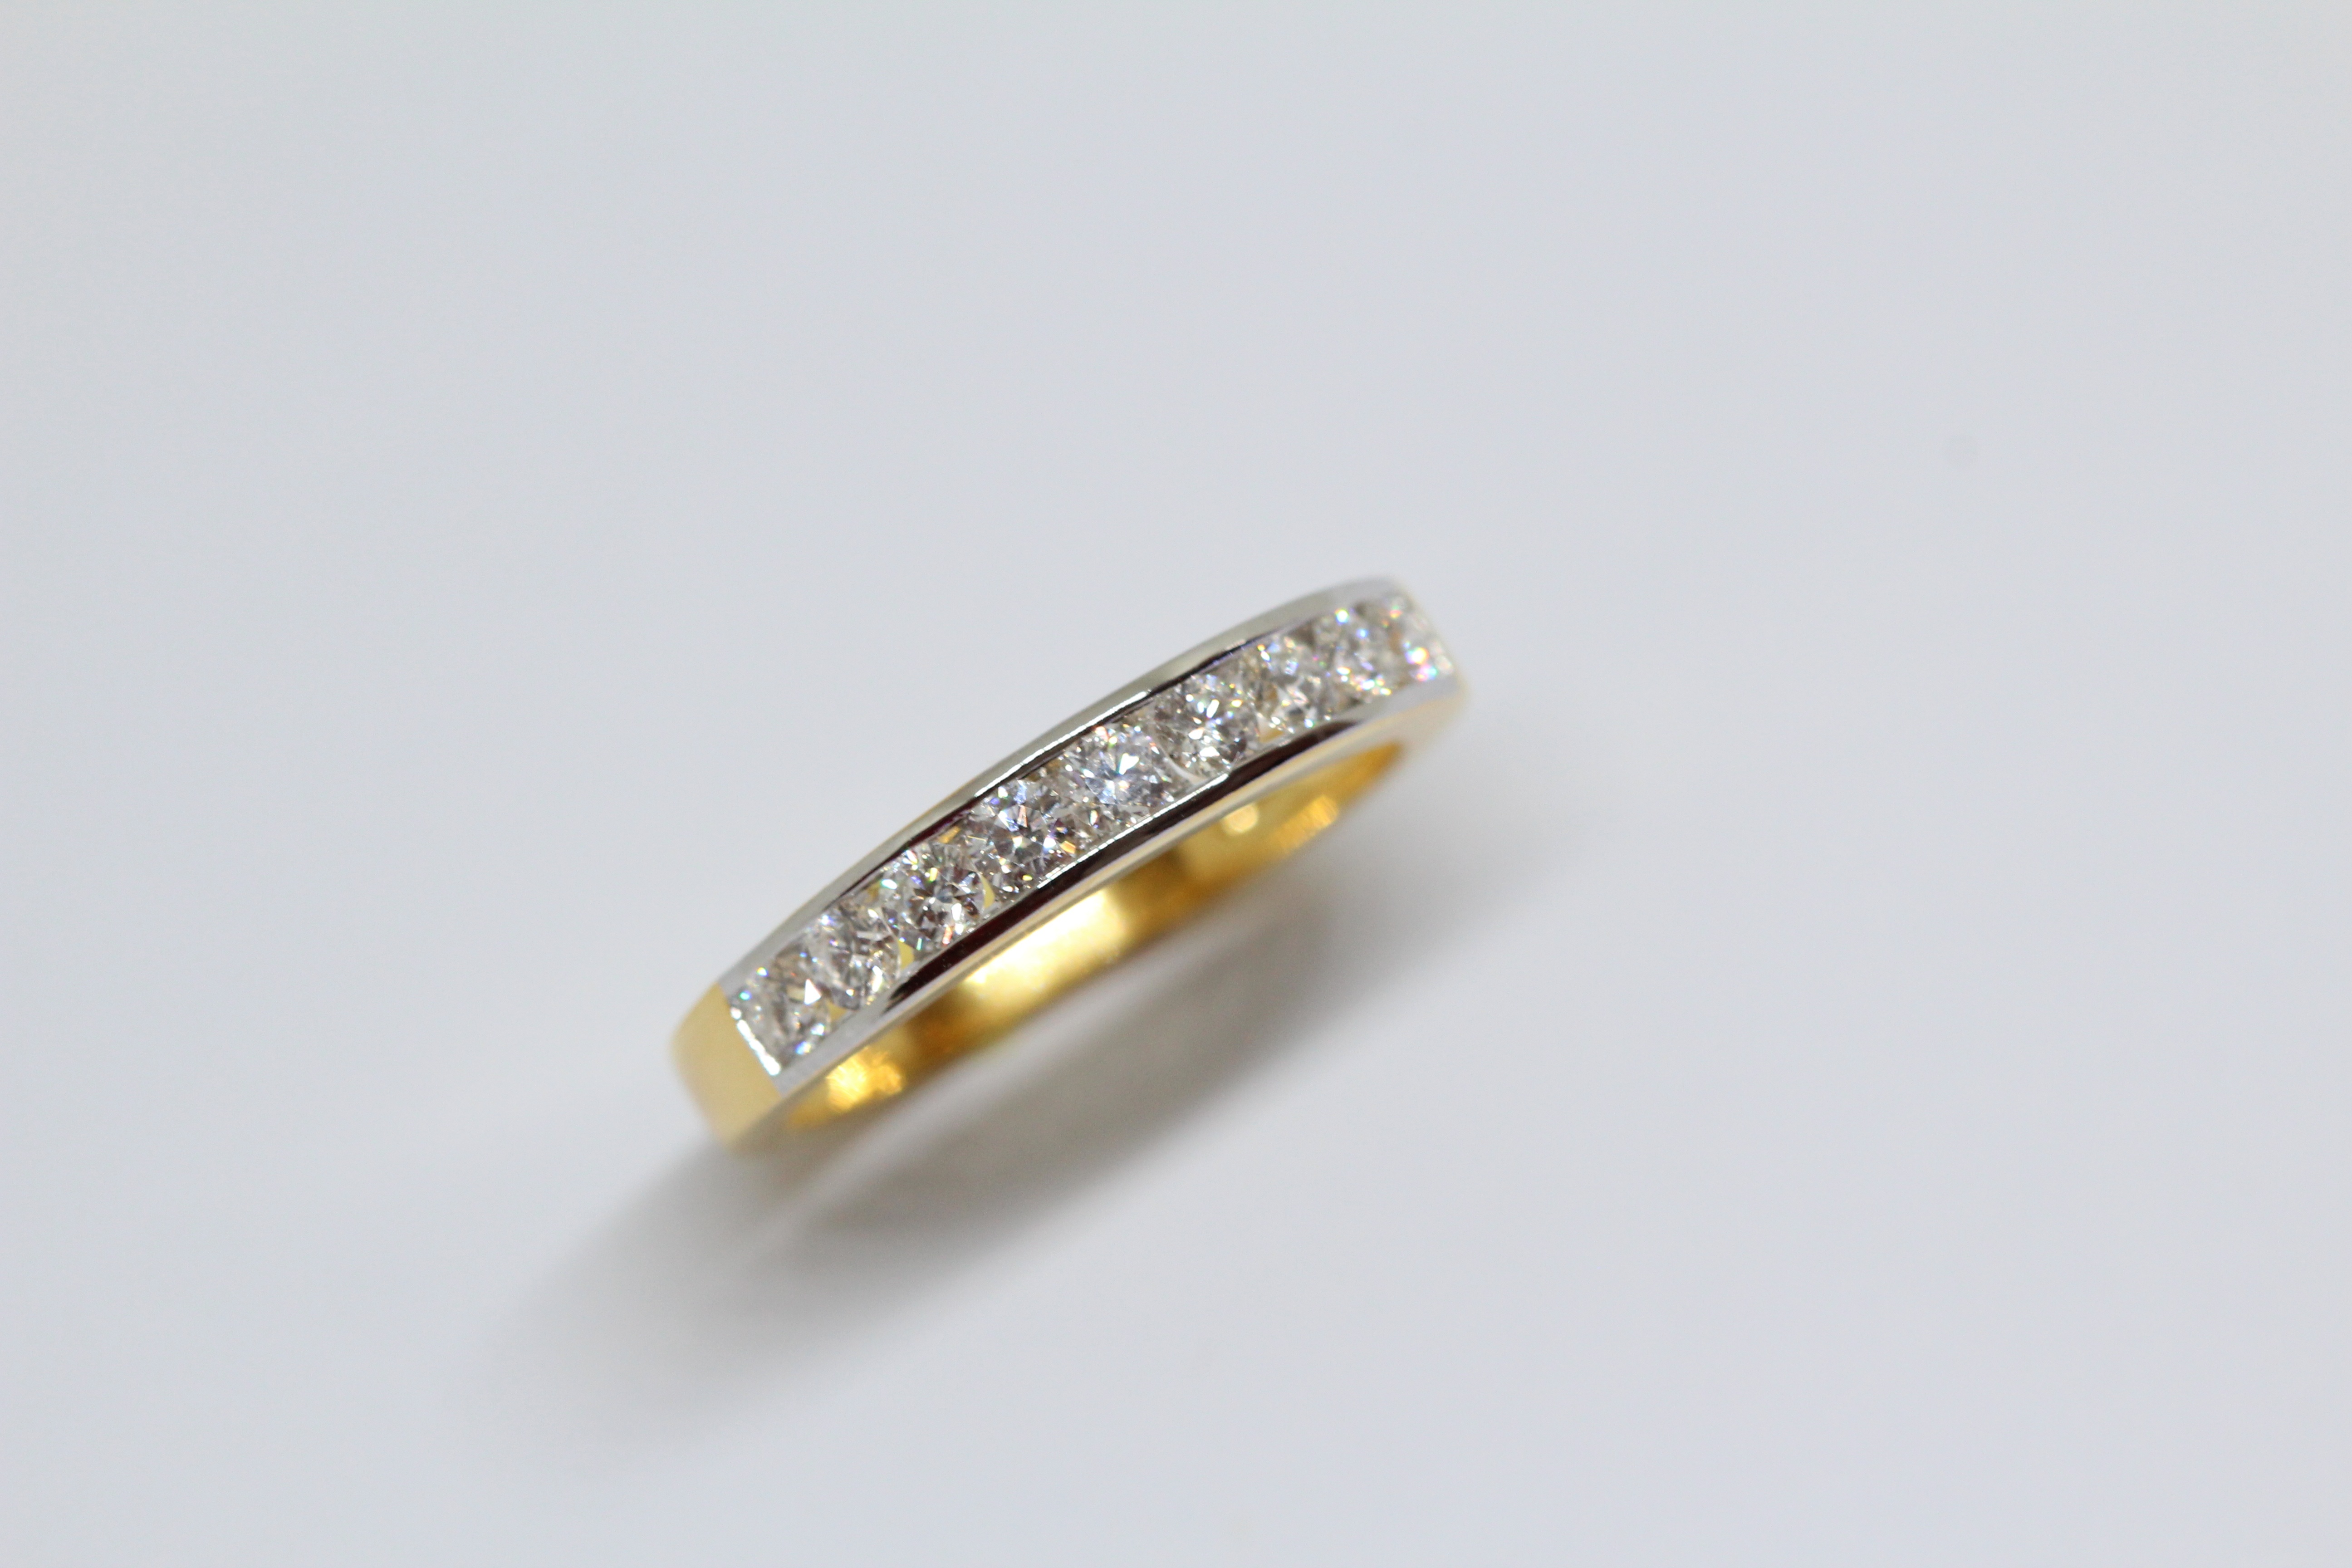
ring, marriage, jewelry, wedding ring, jewellery, jewel, gold, diamond, gemstone, sapphire, carat, diamond ring, platinum, fashion accessory